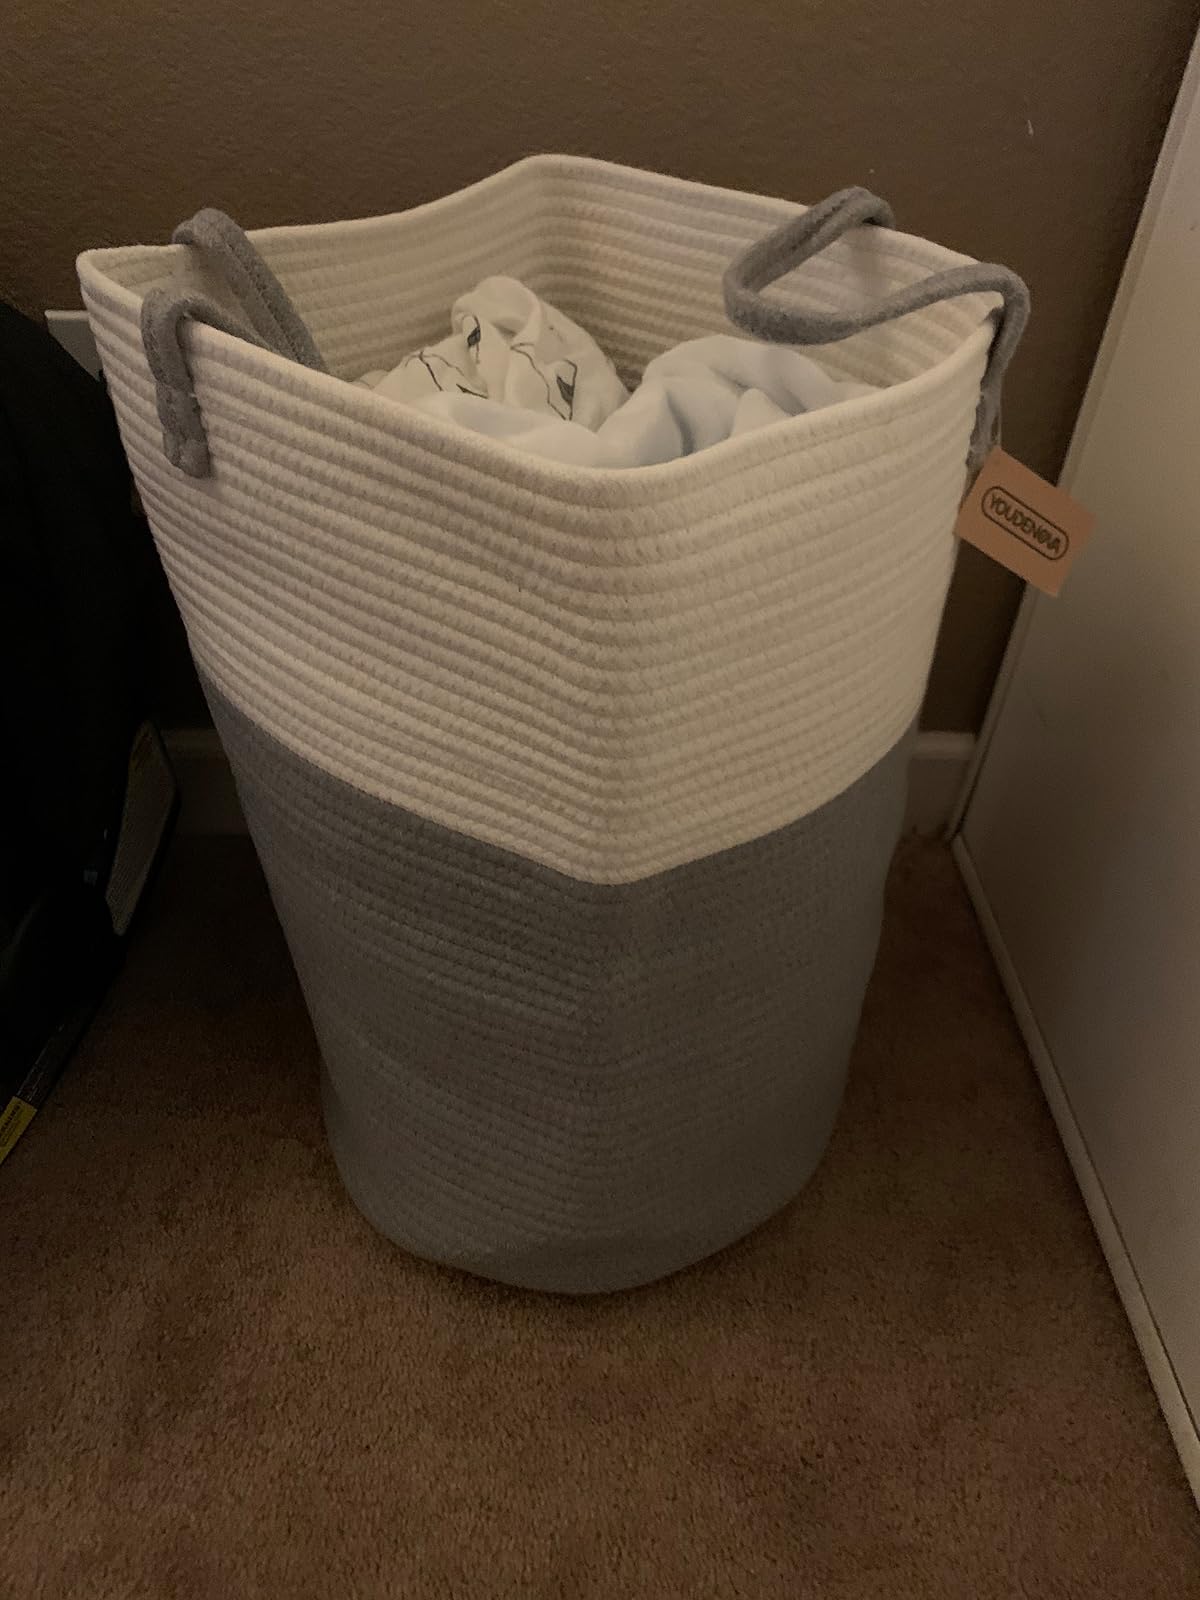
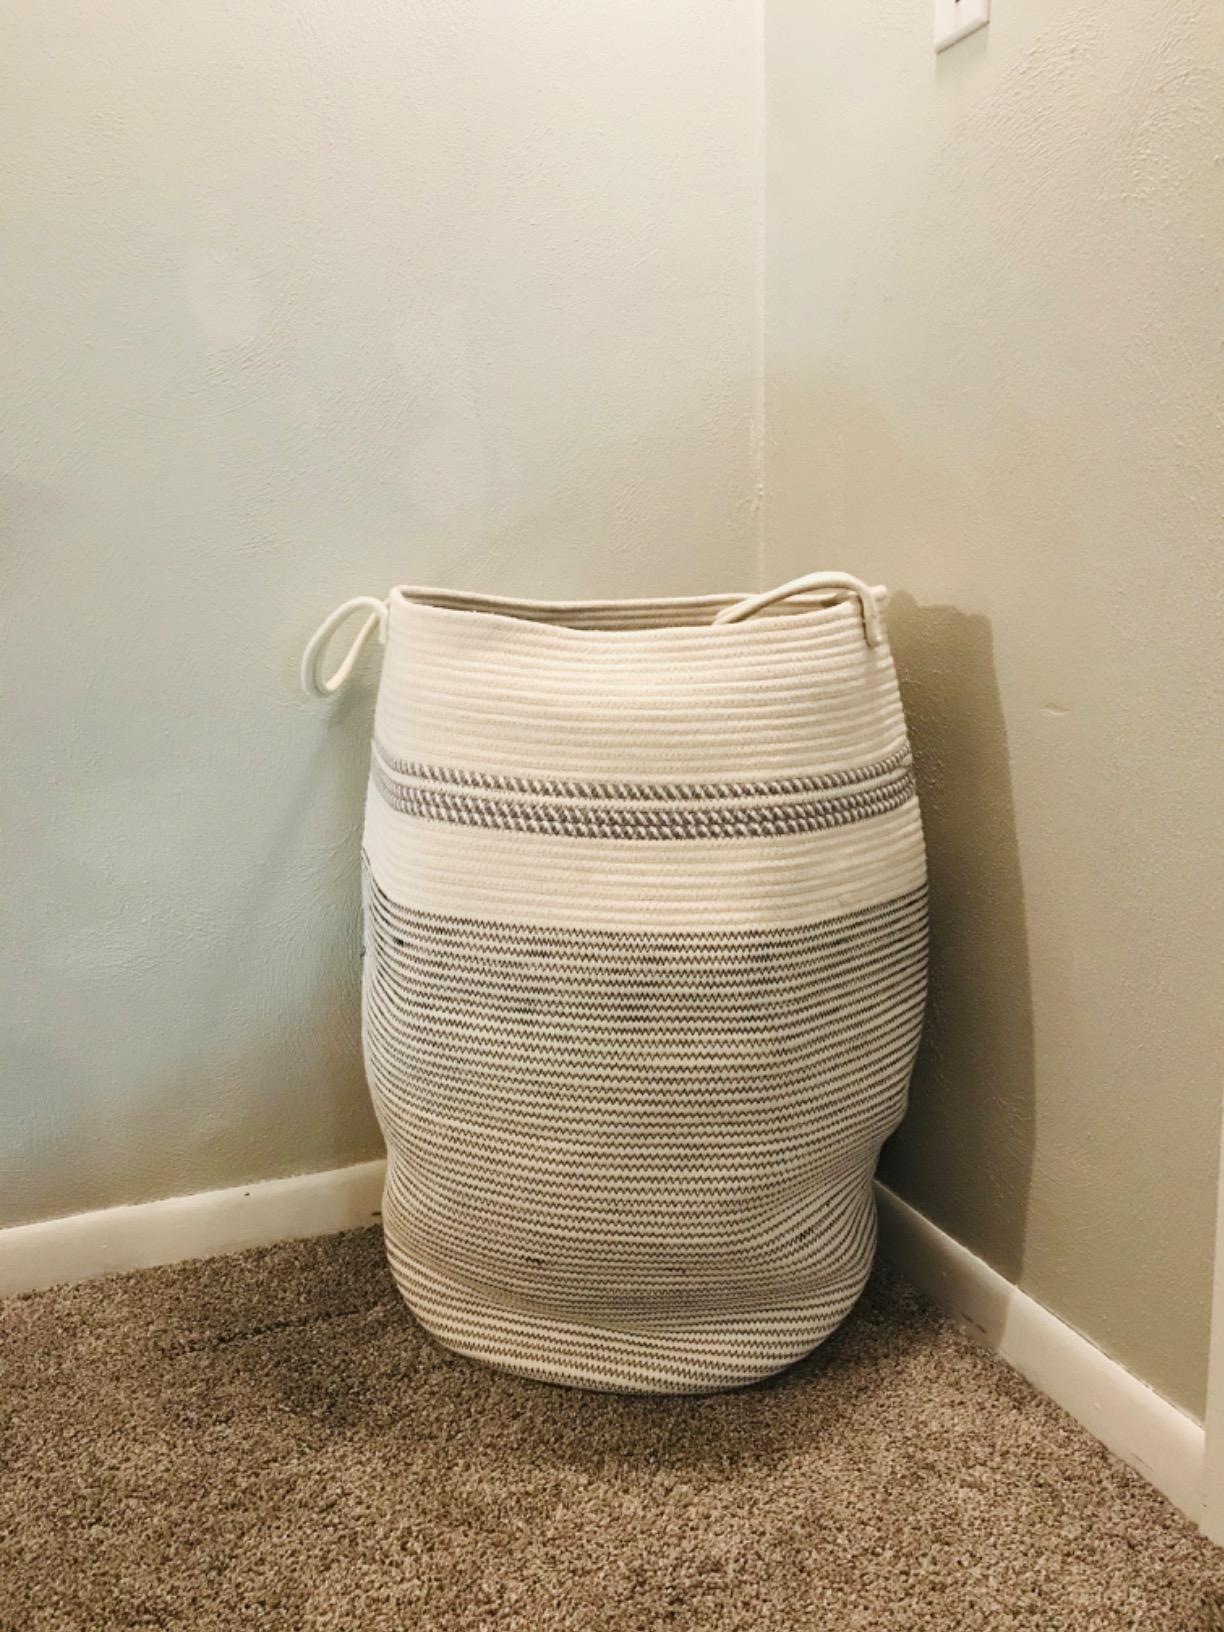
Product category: items_hamper
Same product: no